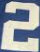
Number: 2